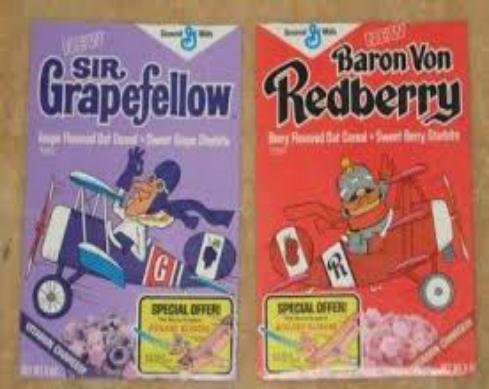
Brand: Baron von Redberry
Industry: Leisure